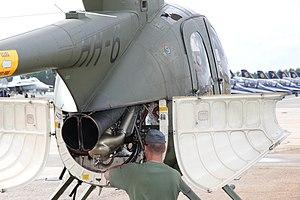
L’Allison Model 250, désormais connu sous le nom de Rolls-Royce M250, est une famille de turbomoteurs à très grand succès, développée à l'origine par la société américaine Allison Engine Company au début des années 1960. Il est désormais produit par Rolls-Royce depuis le rachat d’Allison par le constructeur britannique en 1995.
Le Hughes MD 500 Defender est un hélicoptère léger multi-rôle américain développé dans les années 1970 sur la base d'un Hughes MD 500; il fut développé pour les usages militaires de l'armée américaine et par la suite exporté vers d'autres pays.